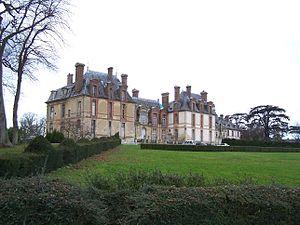
Château de Thoiry (Yvelines, France)
Guillaume Marescot ou Mareschot est né le 15 décembre 1567 et mort dans la nuit du 8 au 9 août 1643, à Provins.
Le département des Yvelines est une terre de tradition culturelle et littéraire. Dans les Yvelines, ce sont près de 800 associations, bénévoles, professionnels et collectivités territoriales qui œuvrent ensemble pour le développement culturel.